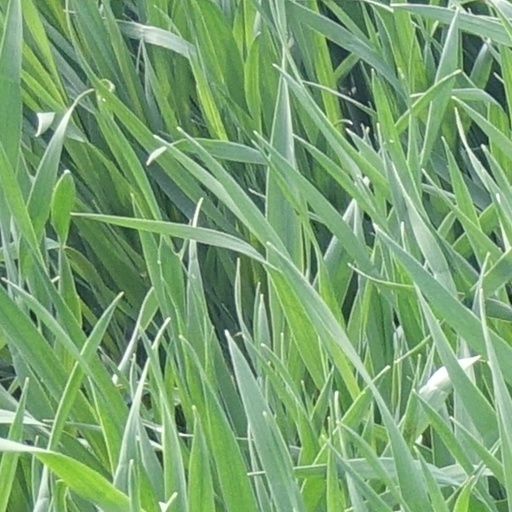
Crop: wheat